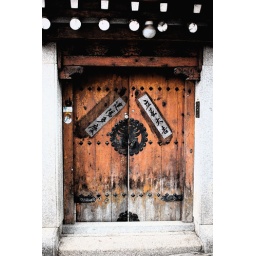
A door to a traditional house in Seoul's Gahoedong.